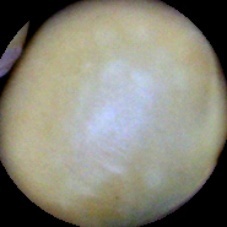
Label: Immature